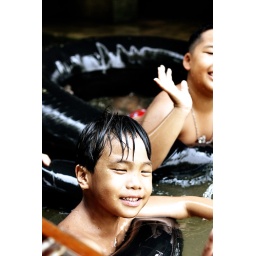
Thai boys swimming in canals in the floating market area